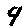
Label: 9